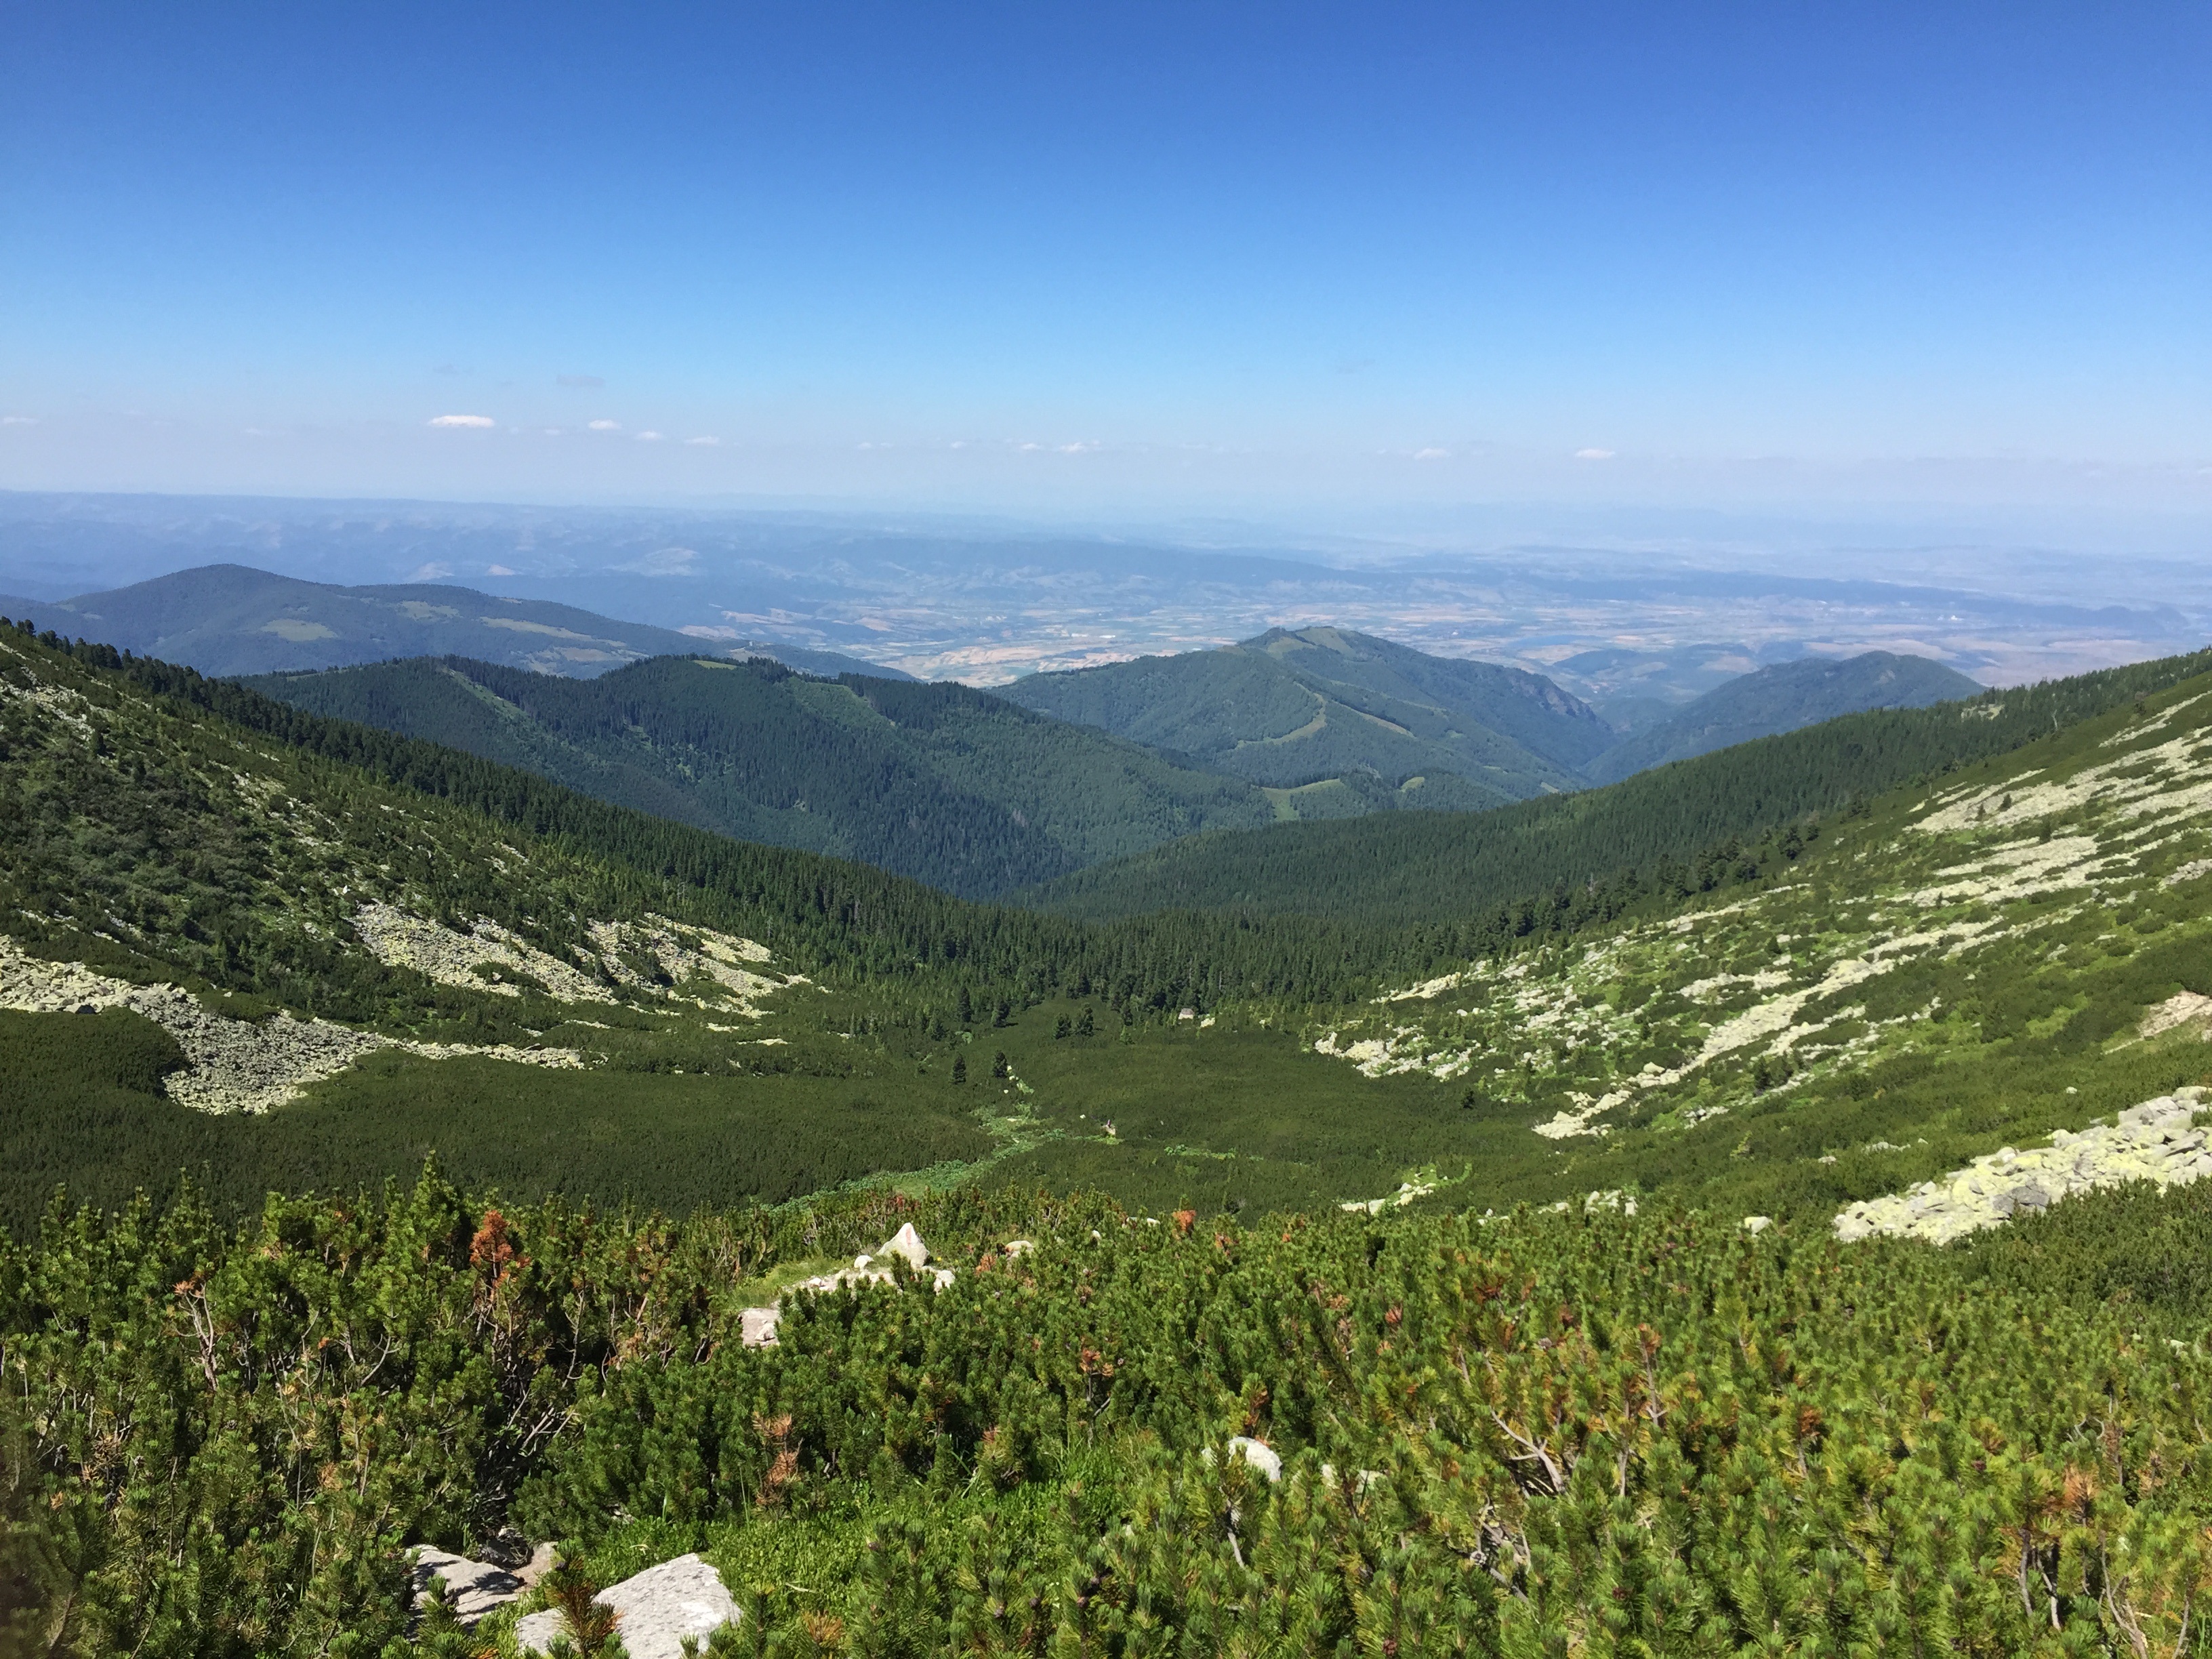
landscape, forest, wilderness, walking, mountain, cloud, sky, trail, meadow, hill, adventure, valley, mountain range, pasture, blue, highland, ridge, plain, alps, grassland, plateau, fell, ecosystem, rural area, landform, mountain pass, retezat, natural environment, geographical feature, mountainous landforms, steviile